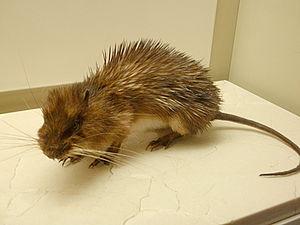
Hoplomys gymnurus est une espèce de rongeurs de la famille des Echimyidae qui regroupe une partie des rats épineux. C'est l'unique représentant du genre Hoplomys.